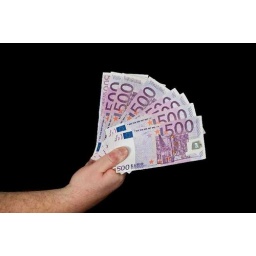
male person with 500 euro in cash on black